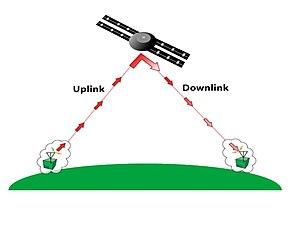
Liaison descendante est une expression relative aux transmissions satellitaires et à la téléphonie mobile.